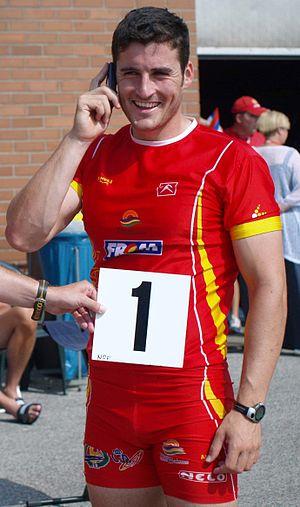
David Cal Figueroa, né le 10 octobre 1982 à Cangas, est un champion espagnol de canoë monoplace en course en ligne.